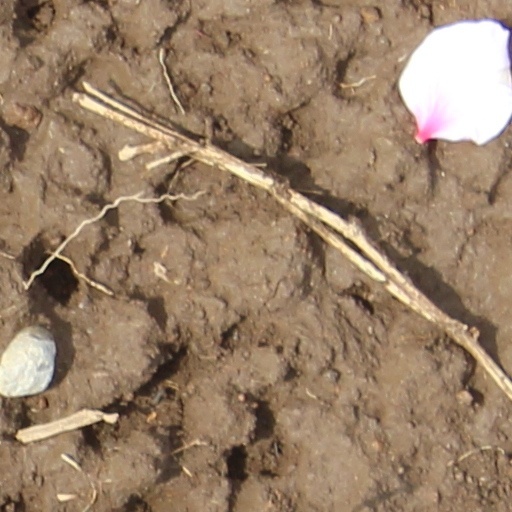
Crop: wheat